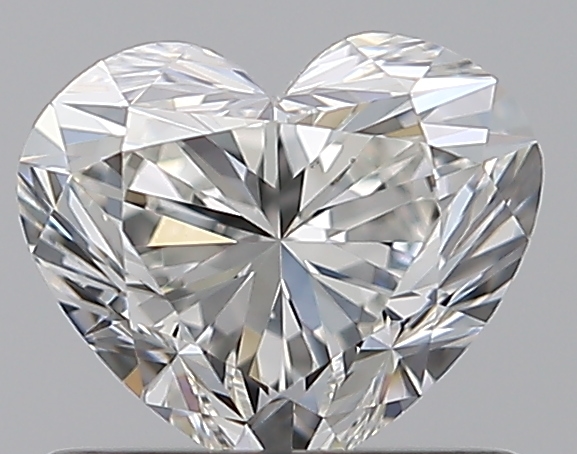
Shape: heart
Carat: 0.71
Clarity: VS2
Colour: H
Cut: EX
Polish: EX
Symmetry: VG
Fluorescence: M
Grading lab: GIA
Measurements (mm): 5.27 x 6.17 x 3.65